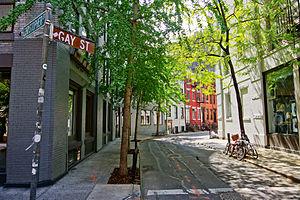
NYC - Greenwich Village - Gay Street
Greenwich Village, ou The Village comme l'appellent la plupart des New-Yorkais, est un quartier essentiellement résidentiel de la ville de New York, situé dans le sud-ouest de l'arrondissement de Manhattan.